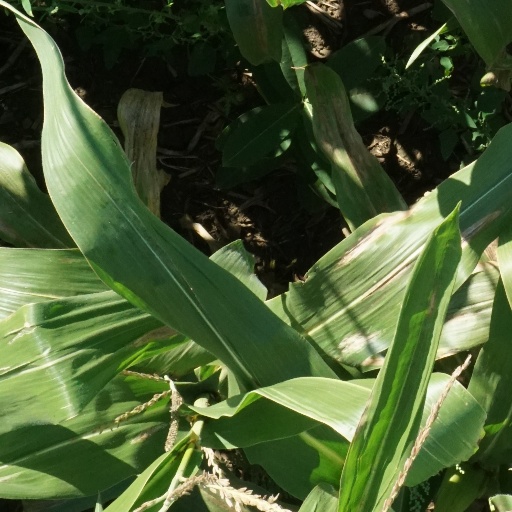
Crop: maize; corn